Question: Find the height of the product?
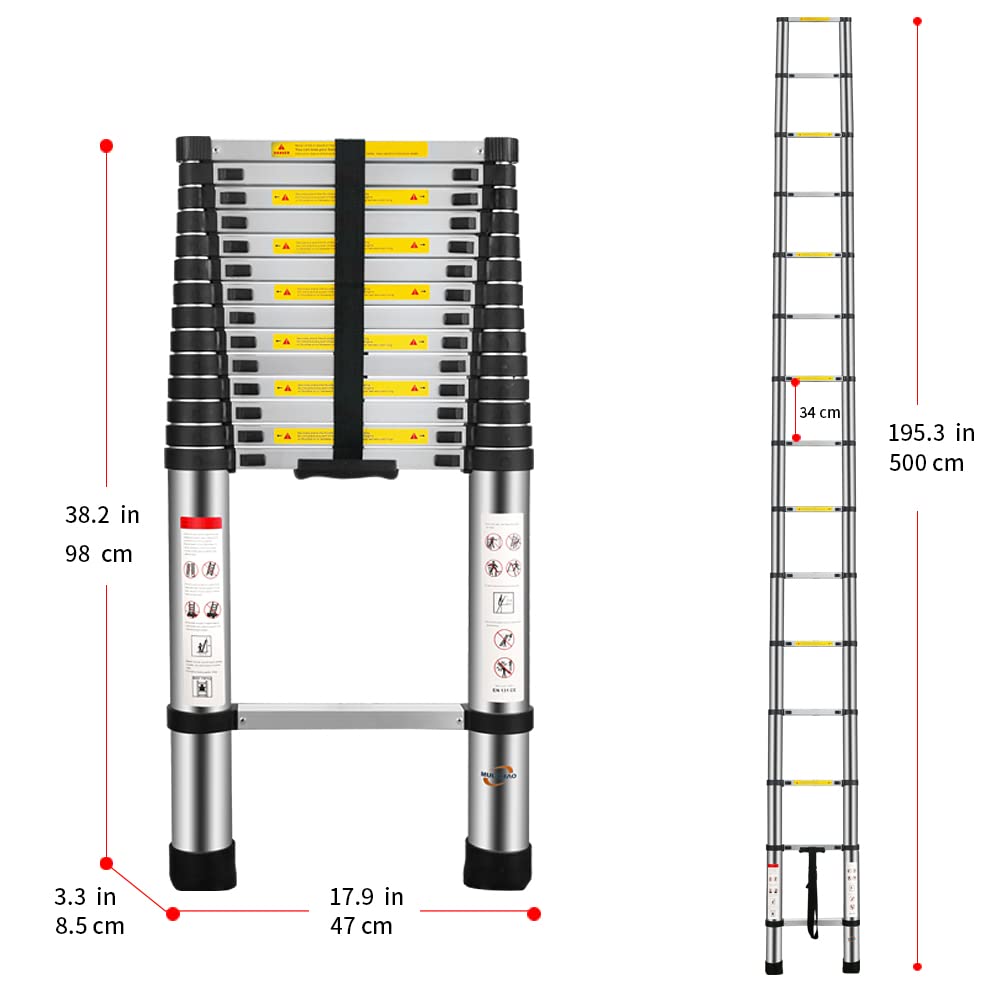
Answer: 195.3 inch